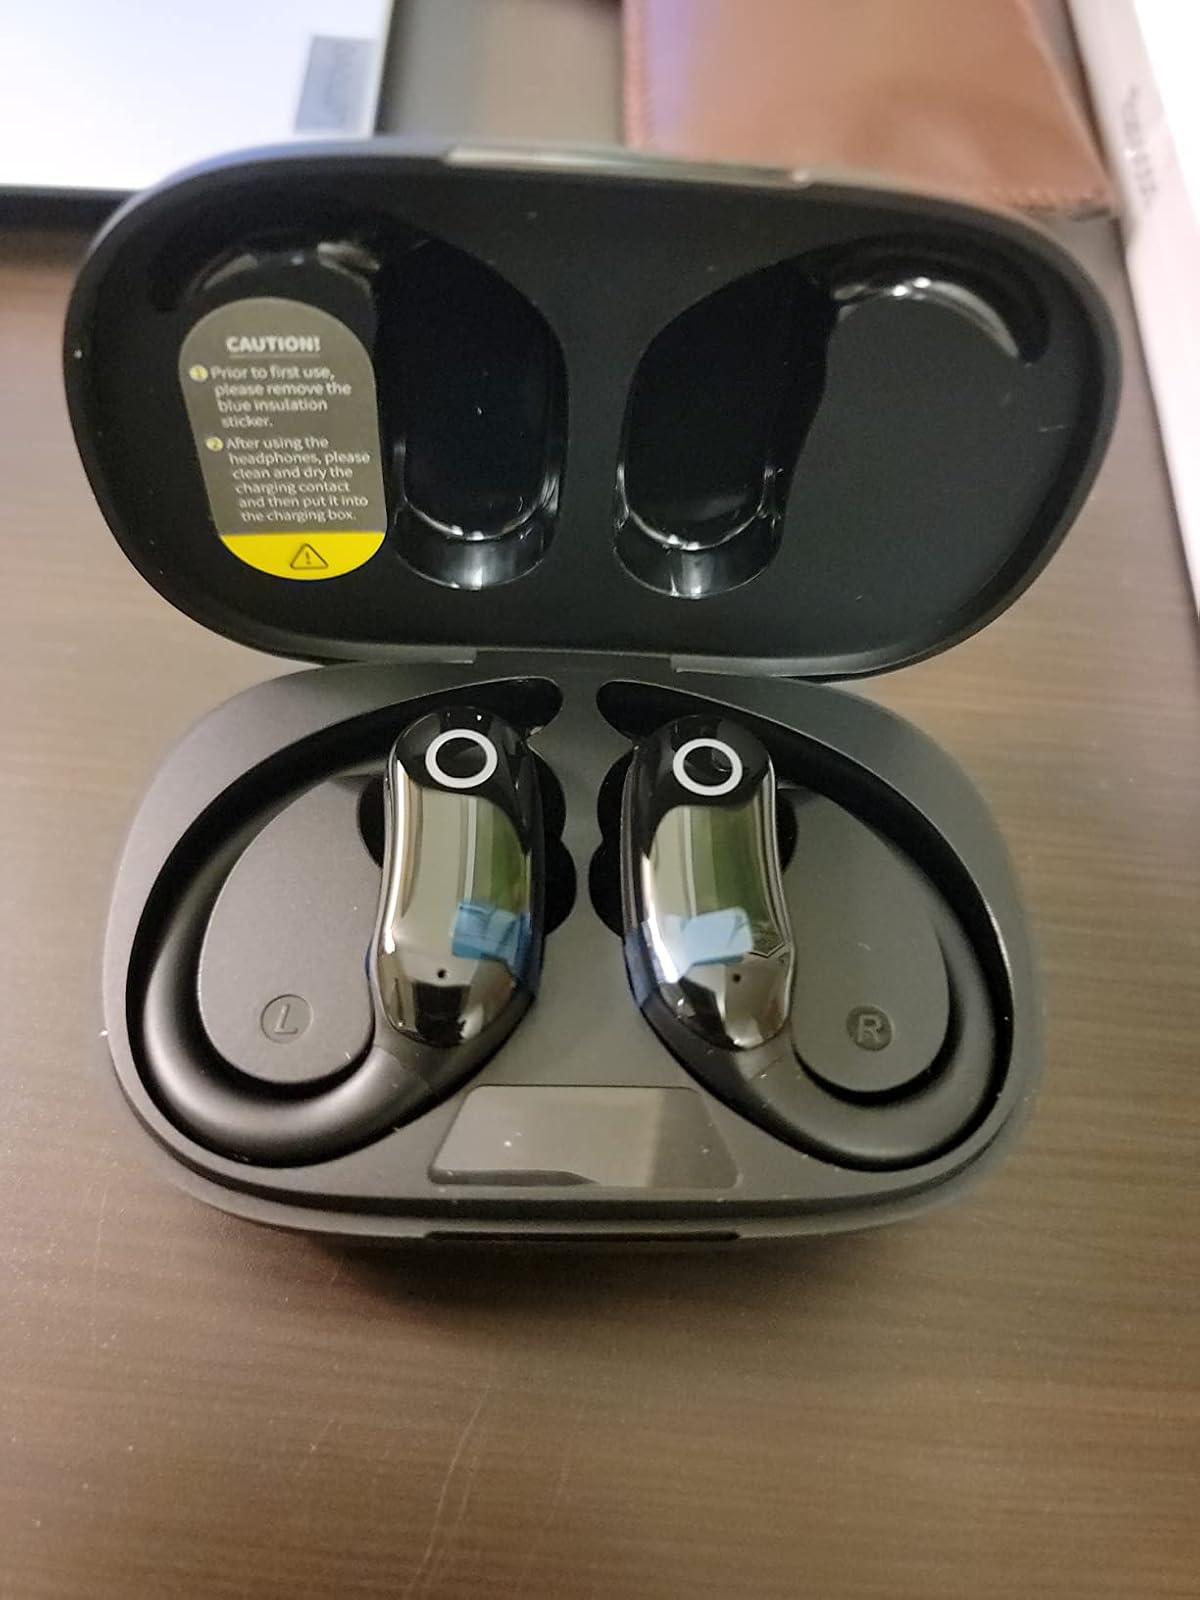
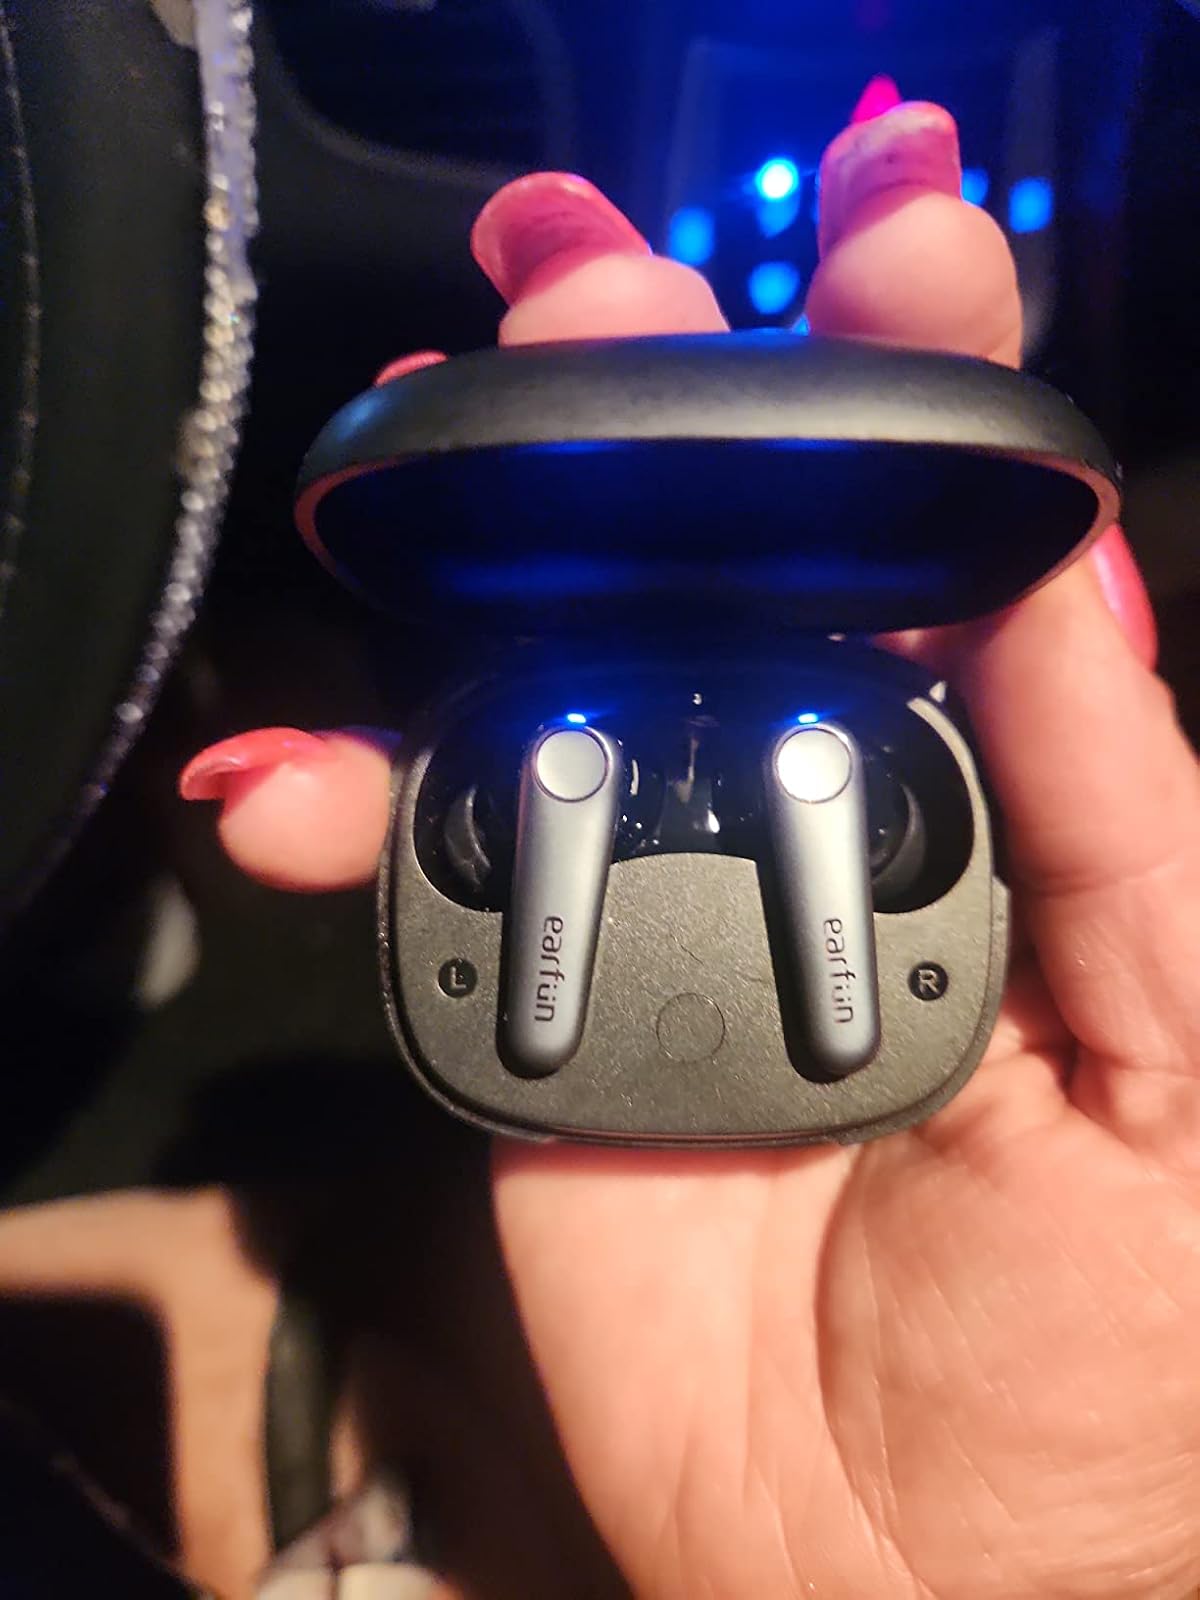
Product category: earbuds
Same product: no